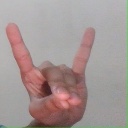
अक्षर: श